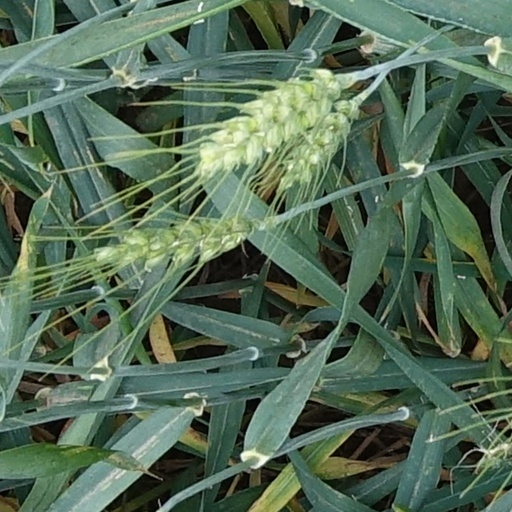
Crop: wheat